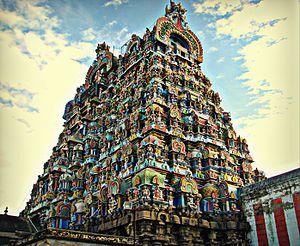
Tirunelveli ou Nellai, est une grande ville du sud de l'Inde situé dans le district de Tirunelveli de l'État du Tamil Nadu.